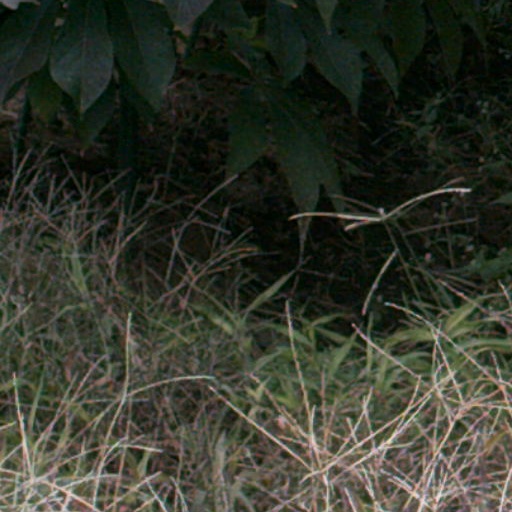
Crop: cassava